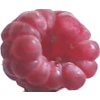
Label: raspberry